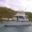
Label: ship